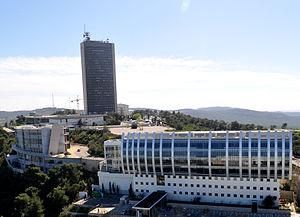
L'université de Haïfa est une université publique située sur le mont Carmel, à Haïfa en Israël. Elle a été fondée en 1963 par le maire de Haïfa Hushi Abba et était à l’origine sous l'égide de l'université hébraïque de Jérusalem. C'est en 1972 que l'université de Haïfa est devenue une institution universitaire indépendante à part entière.